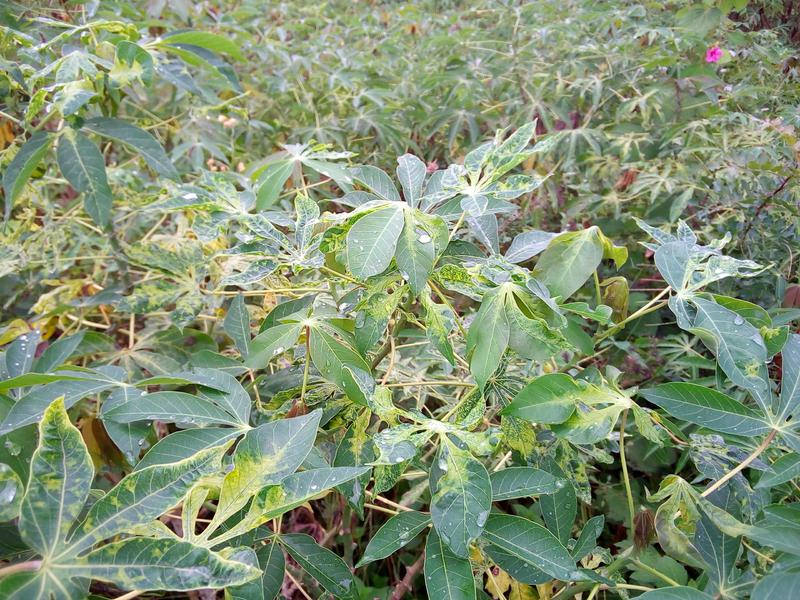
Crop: cassava
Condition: mosaic_disease